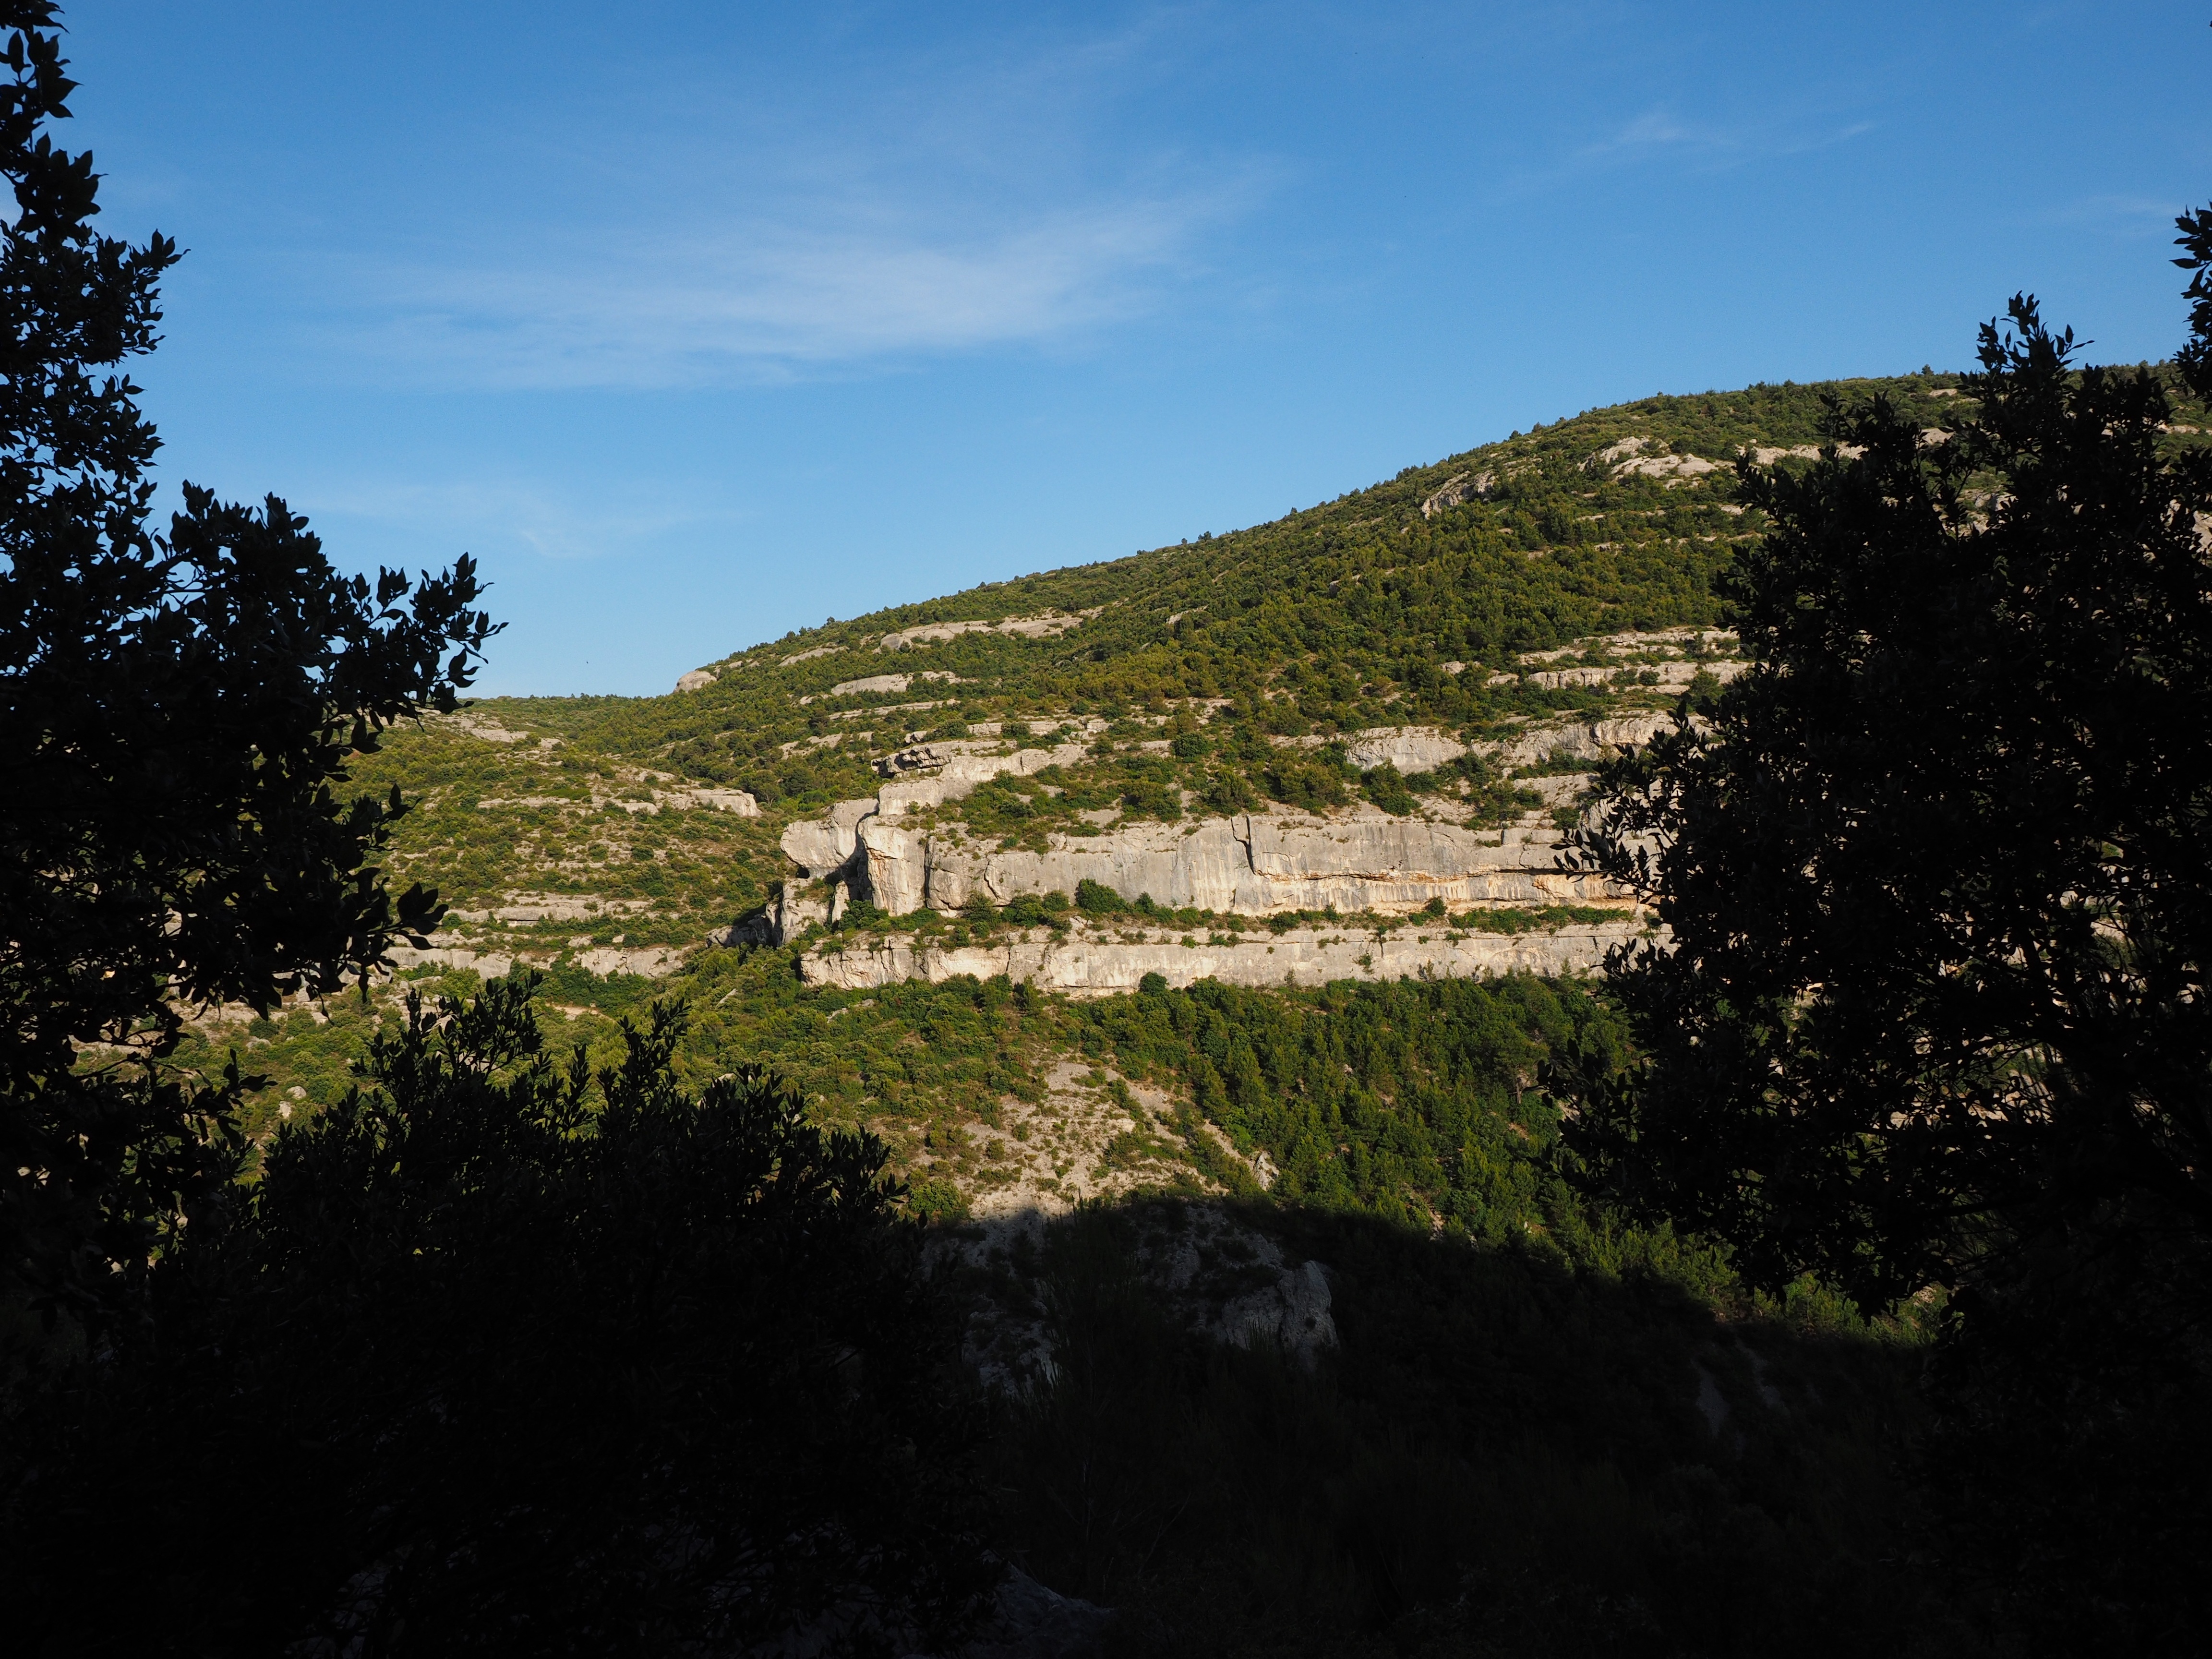
landscape, tree, nature, rock, wilderness, mountain, hill, france, highland, terrain, rock wall, ridge, provence, rural area, karst, fontaine de vaucluse, karst area, geographical feature, mountainous landforms